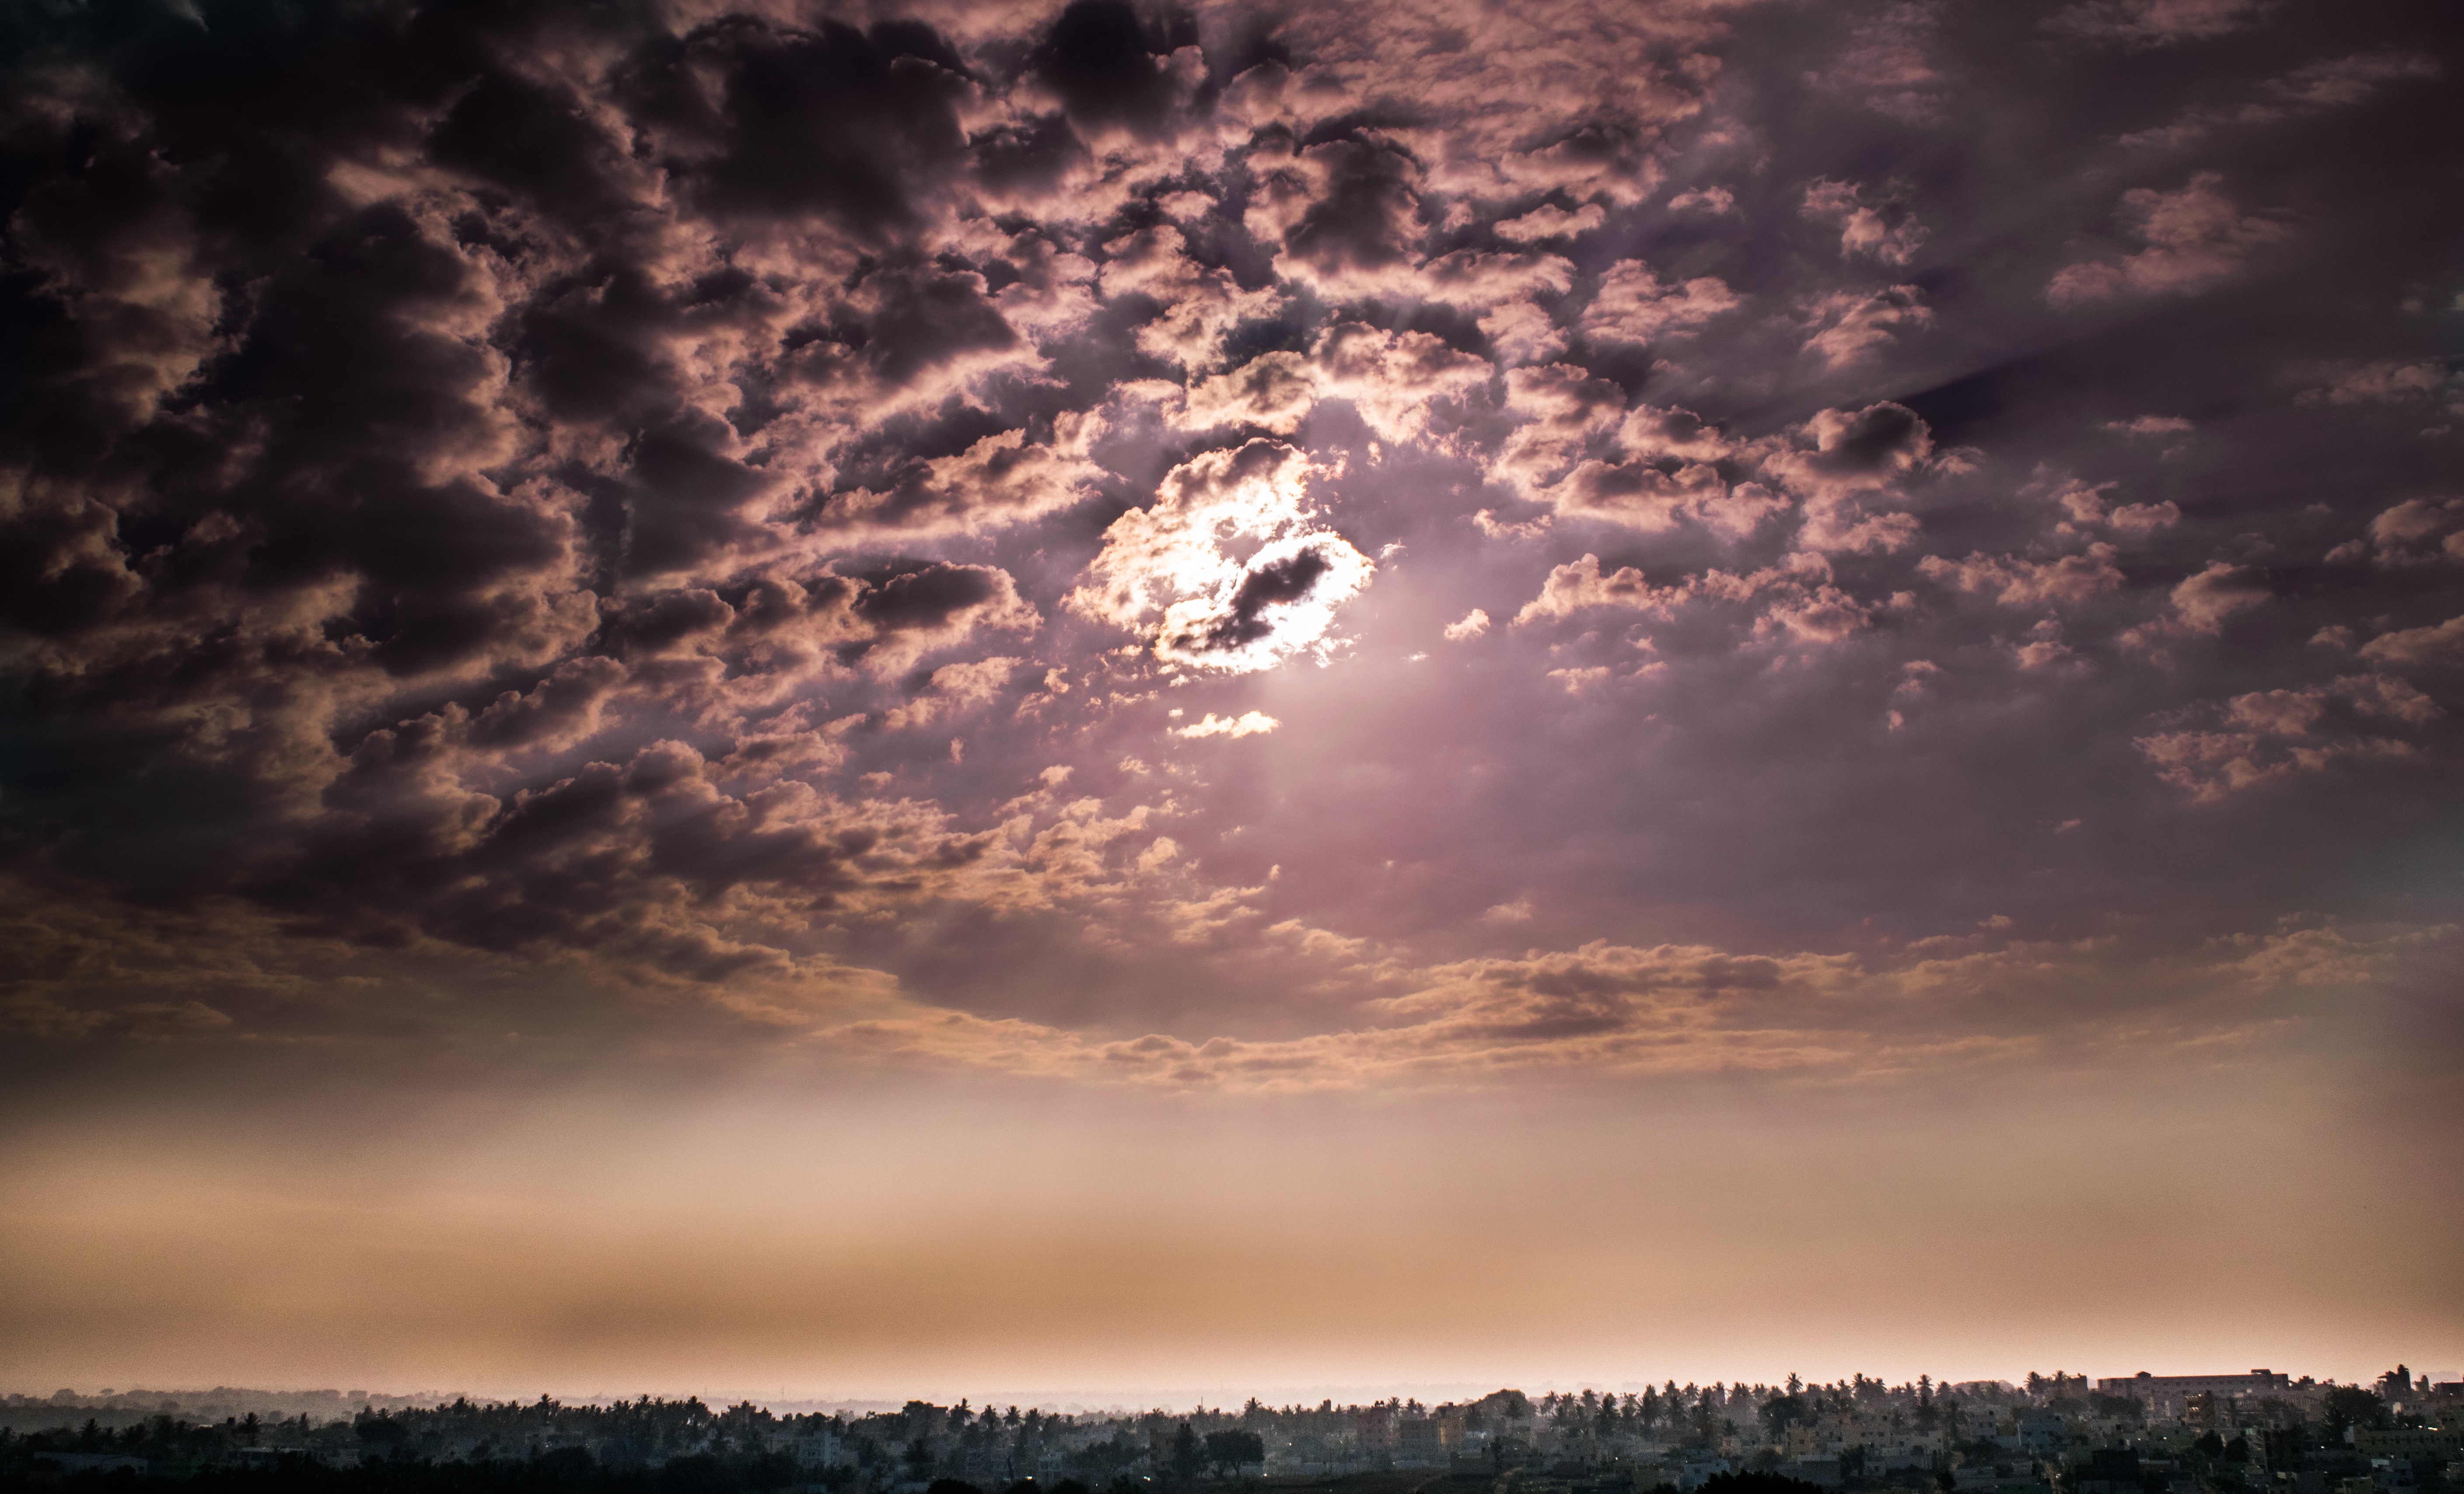
horizon, light, cloud, sky, sun, sunrise, sunset, sunlight, morning, dawn, atmosphere, dusk, evening, reflection, darkness, astronomical object, meteorological phenomenon, atmospheric phenomenon